Stuart Langridge

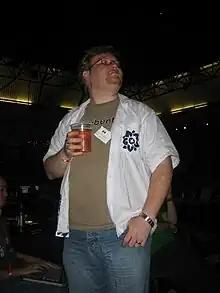
Langridge at Yahoo! BBC Hackday 2007 at Alexandra Palace

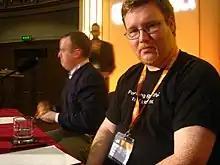
Stuart Langridge in foreground as a panelist at @media ajax 2007 conference

Stuart Langridge (also known as 'Aq' or 'Zippy' ) is a podcaster, developer and author. He became a member of the Web Standards Project's DOM Scripting Task Force, an invited expert on the W3C HTML Working Group and is an acknowledged commentator on W3C Document Object Model and JavaScript techniques.